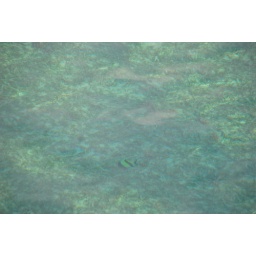
a fish taken over water off sipadan